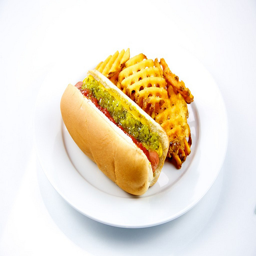
A hot dog with ketchup, mustard, and relish with a side of waffle fries.
A white plate topped with a hot dog and criss cut fries.
A plate with a hot dog with condiments on it, next to waffle-cut fries.
A PLATE OF FRIES AND A HOT DOG ON A BUN
Hot dog with relish, ketchup and mustard, on plate with waffle fries.